Warbirds over Wanaka

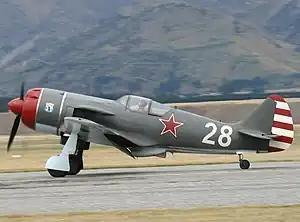
Lavochkin La-9 at the 2006 Warbirds Over Wanaka

Warbirds over Wanaka is a biennial air show in Wānaka, held on the Easter weekend of even-numbered years since 1988. It is held at Wānaka Airport, 10 km south-east of Wānaka, in the southern South Island of New Zealand. Initially conceived by New Zealand live deer recovery pioneer, Sir Tim Wallis, as a show for him to display his collection of World War II aircraft, the event has grown into a major institution. Roads are closed and traffic is detoured around the area during the weekend. Hotels, motels and backpackers around Wānaka are usually booked well in advance (two years ahead). Accommodation is impossible to find if one does not have a booking.